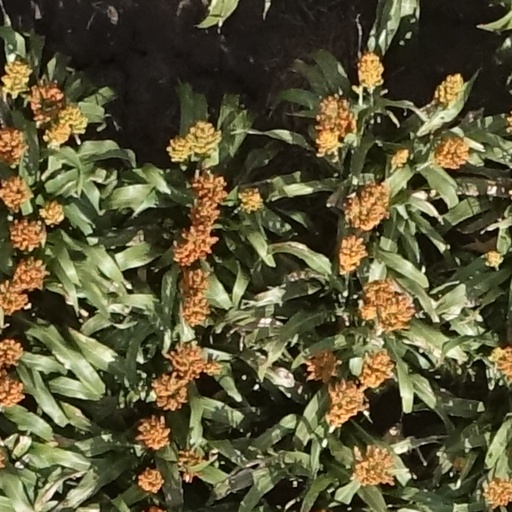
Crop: sorghum